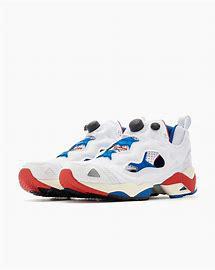
Brand: Reebok
Model: Instapump Fury 95